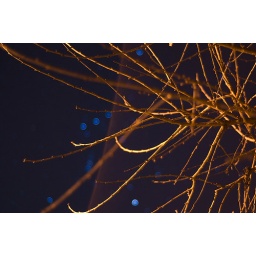
Tree branches illuminated by the street lamp with stars in the background .